Benedetto Pistrucci

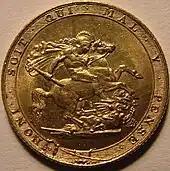
Reverse of the 1817 sovereign

Pistrucci's obvious talent made his fellow apprentices envious, and one provoked a fight with him, stabbing him in the abdomen before Pistrucci fended off the attack. Recovering at home, he taught himself to model with wax. Federico Pistrucci decided his son would be better off with a new master, and secured a position for him with Giuseppe Cerbara, but the boy refused, believing that he would have to work in poor conditions. A place with gem-carver Nicolo Morelli was secured, and Pistrucci also attended the "scuola del nudo" art academy at the Campidoglio, where in 1800 he took the first prize for sculpture. Pistrucci felt Morelli was seeking to profit from his ability while giving him little training, and left his position at the age of 15, working from the family home. He was able to pay rent, as from the beginning he had ample commissions for cameos.